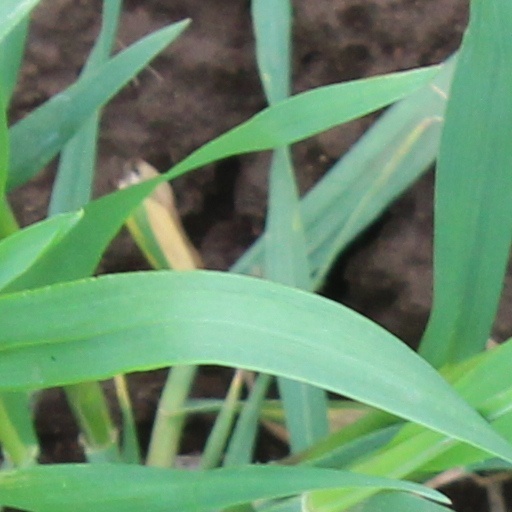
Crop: wheat